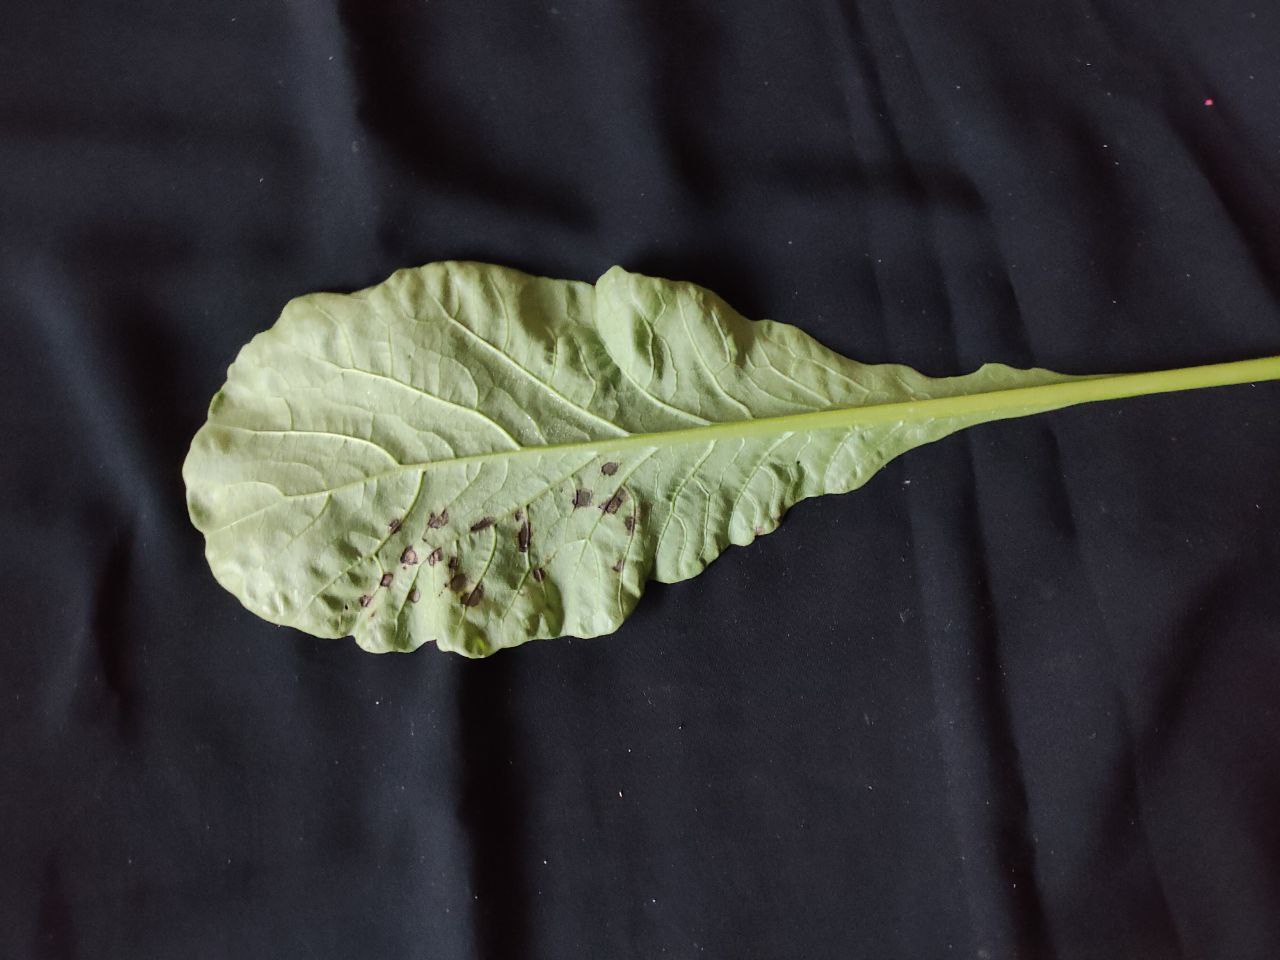
Label: Black leaf spot